2023 Pacific typhoon season

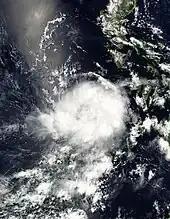

On September 27, a low-pressure area was formed near the Northern Mariana Islands. The JTWC later issued bulletins for any potential development in the upcoming days. It continued to move westwards, entering PAR where it was upgraded into a depression and named "Jenny" by PAGASA. A few hours later, JTWC gave the identifier for Jenny as "Tropical Depression 14W". On the next day, JMA upgraded 14W into a tropical storm, assigning the name "Koinu". Koinu moved west-northwestward while it intensified steadily. Being in the warm waters of the Philippine Sea, Koinu was upgraded into a Category-3 typhoon.